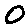
Label: 0